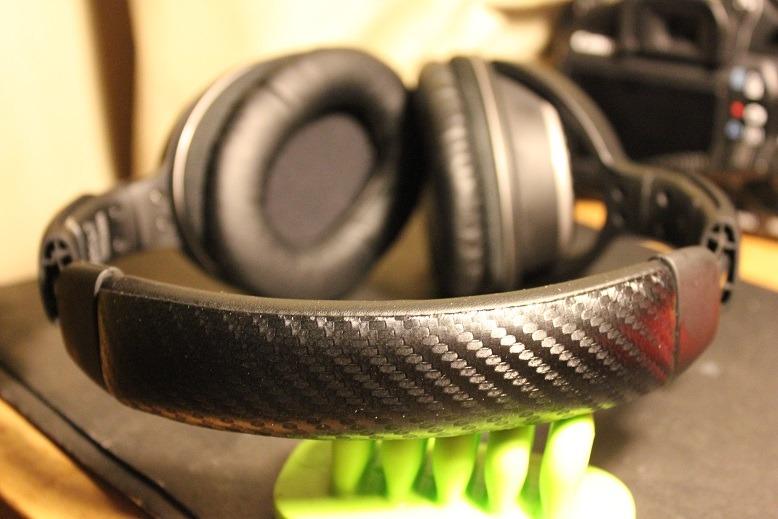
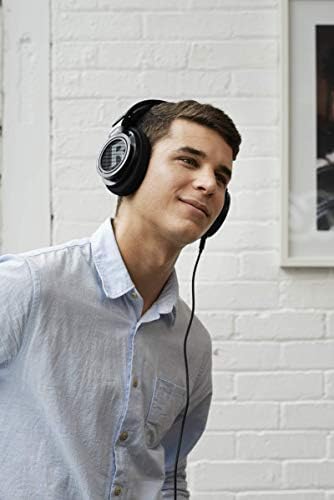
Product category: headphones
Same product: no